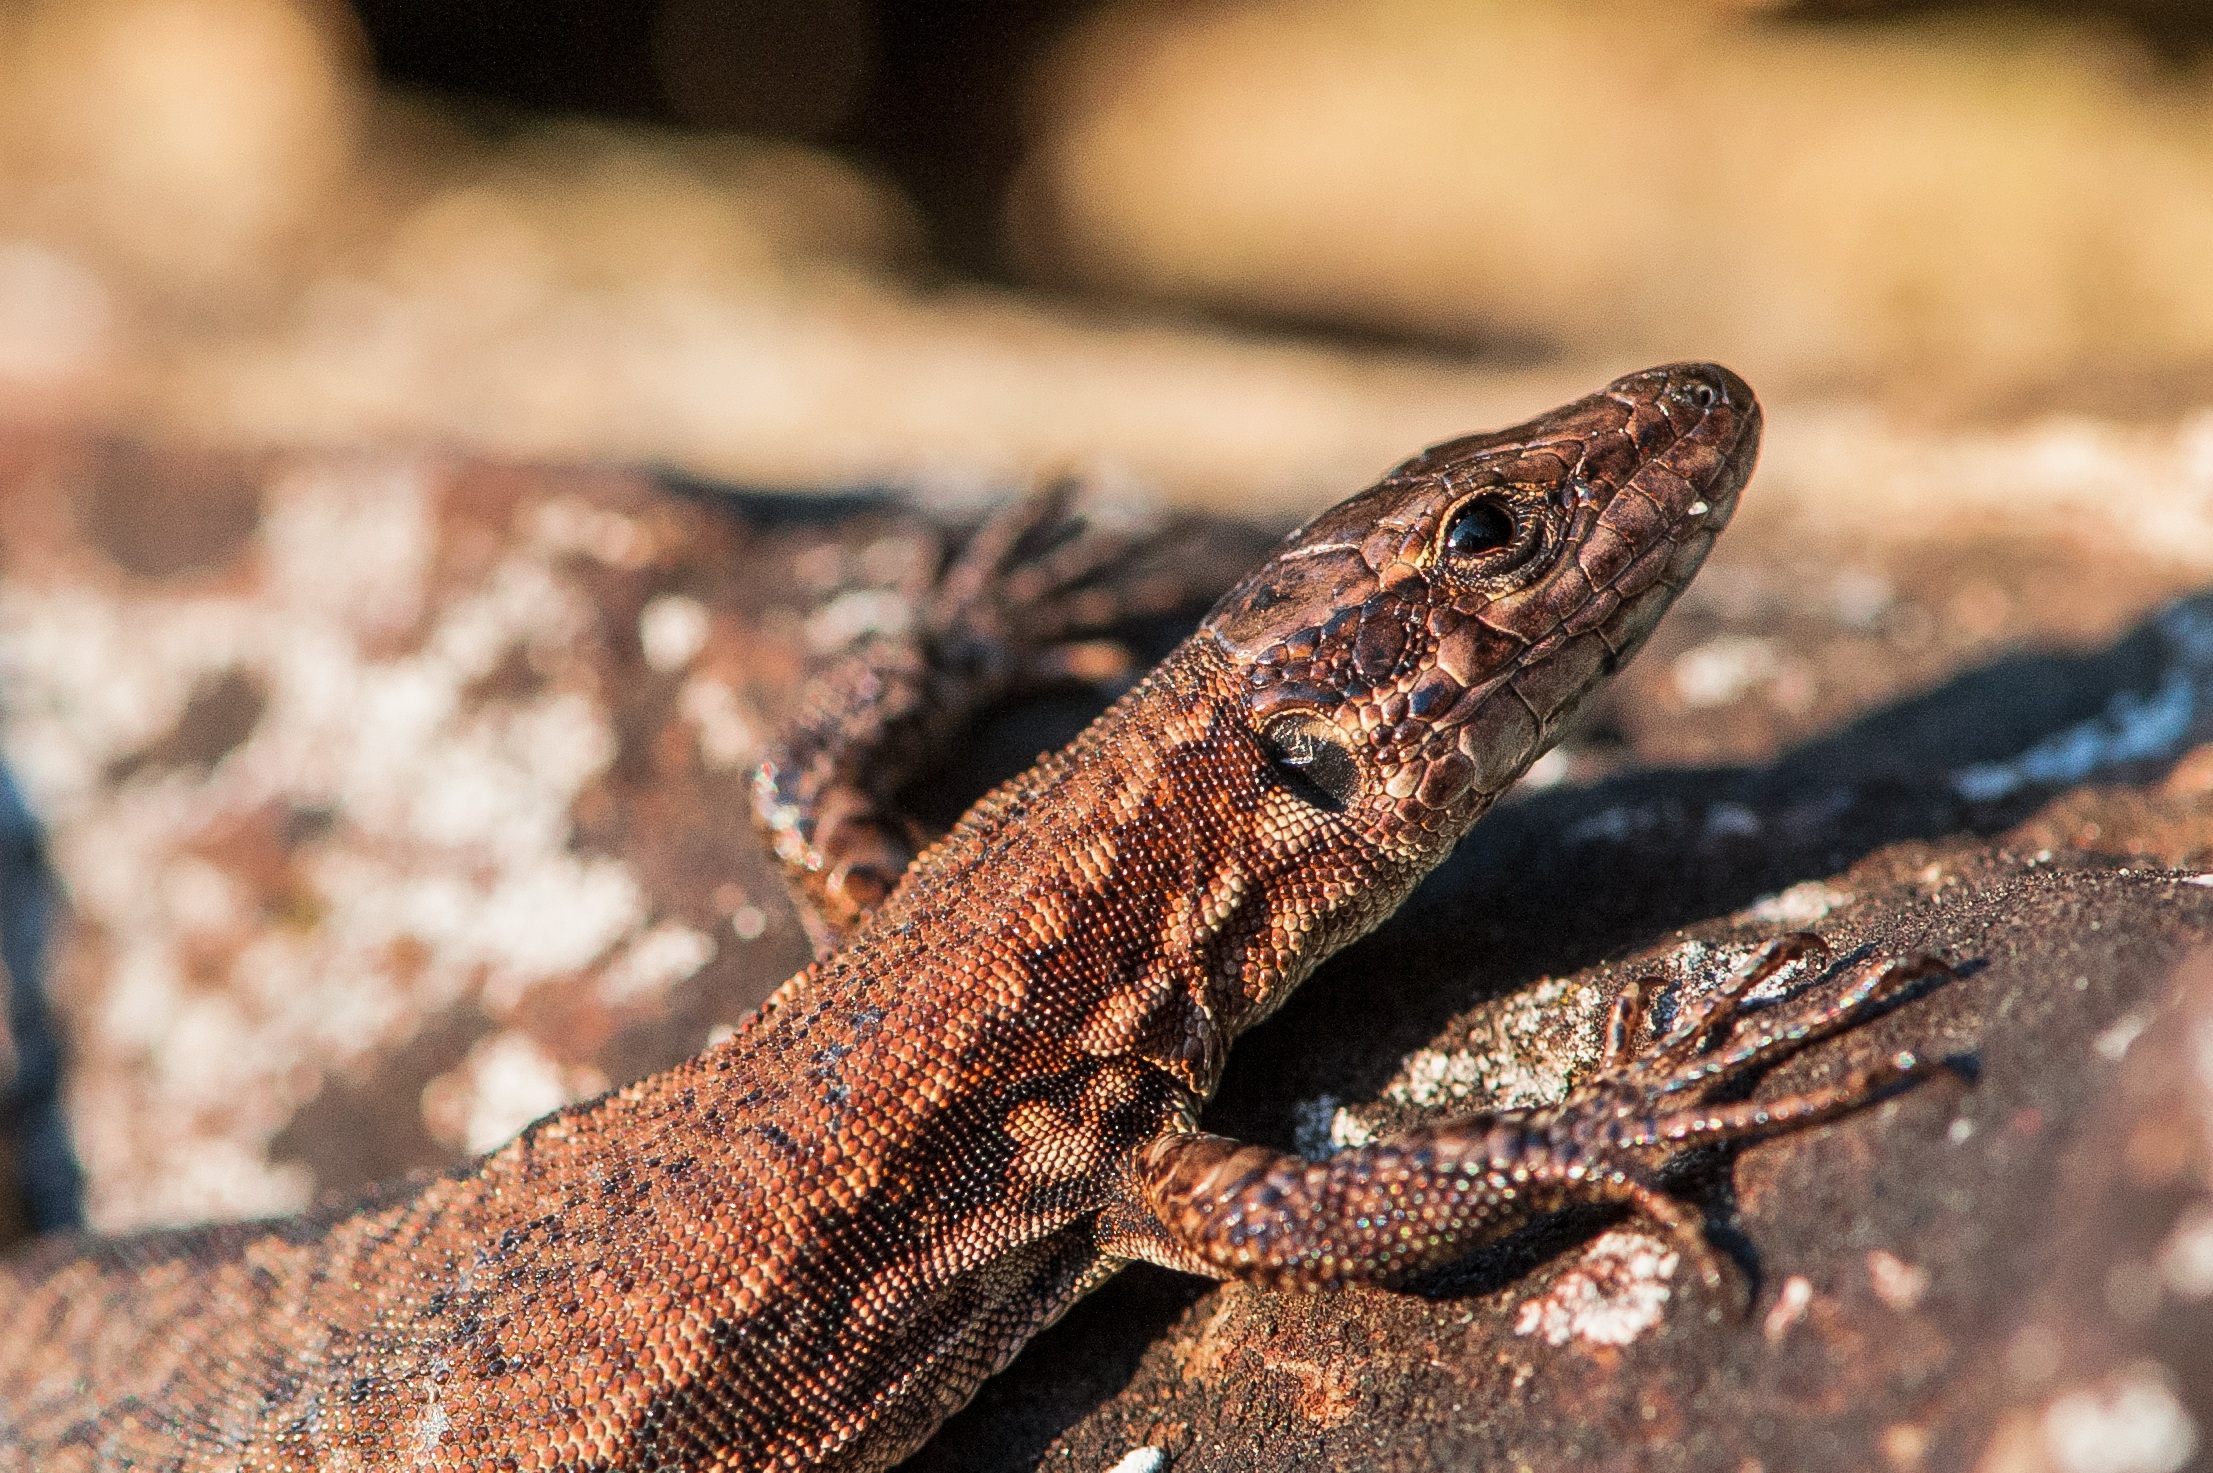
nature, animal, stone, wildlife, brown, reptile, fauna, lizard, close up, vertebrate, macro photography, kaltblut, agamidae, scaled reptile, lacertidae